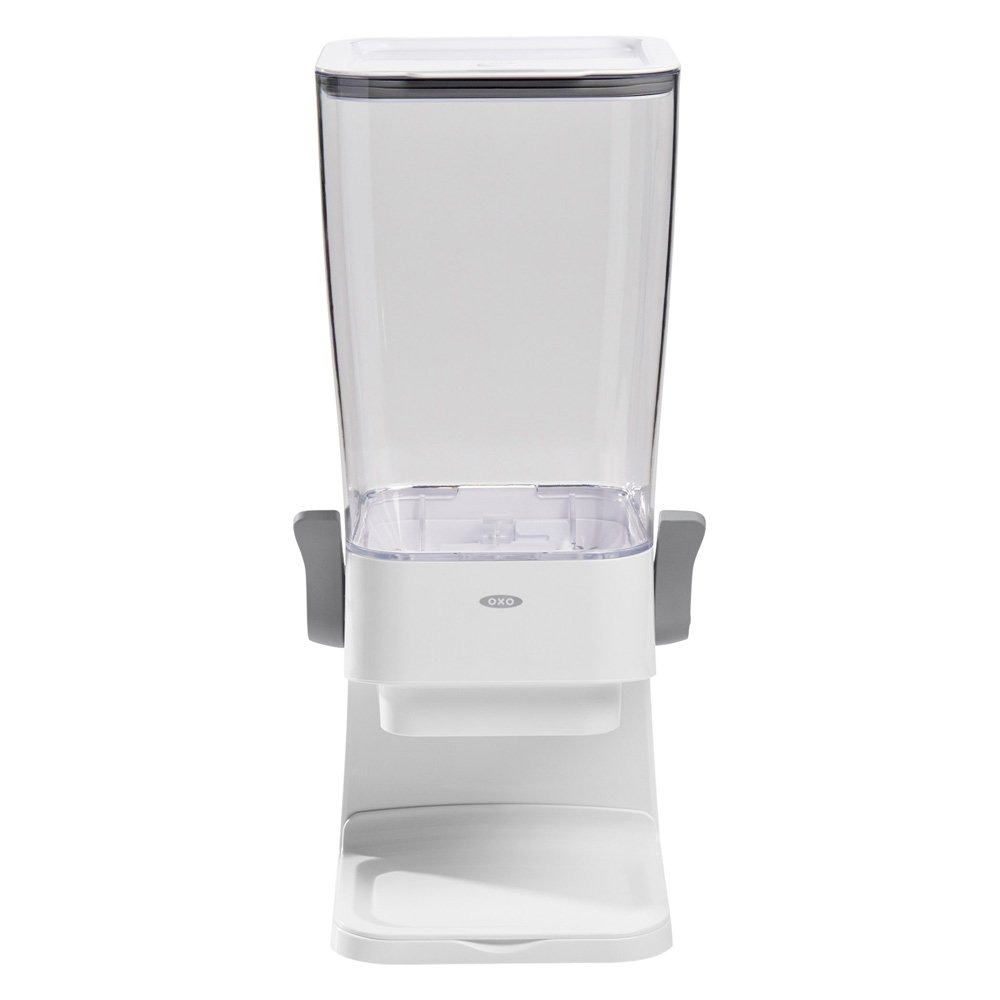
Item Name: OXO Countertop Cereal Dispenser, 1 EA
Product Description: Lifestyle
Value: 1.0
Unit: Count

Price: 50.99